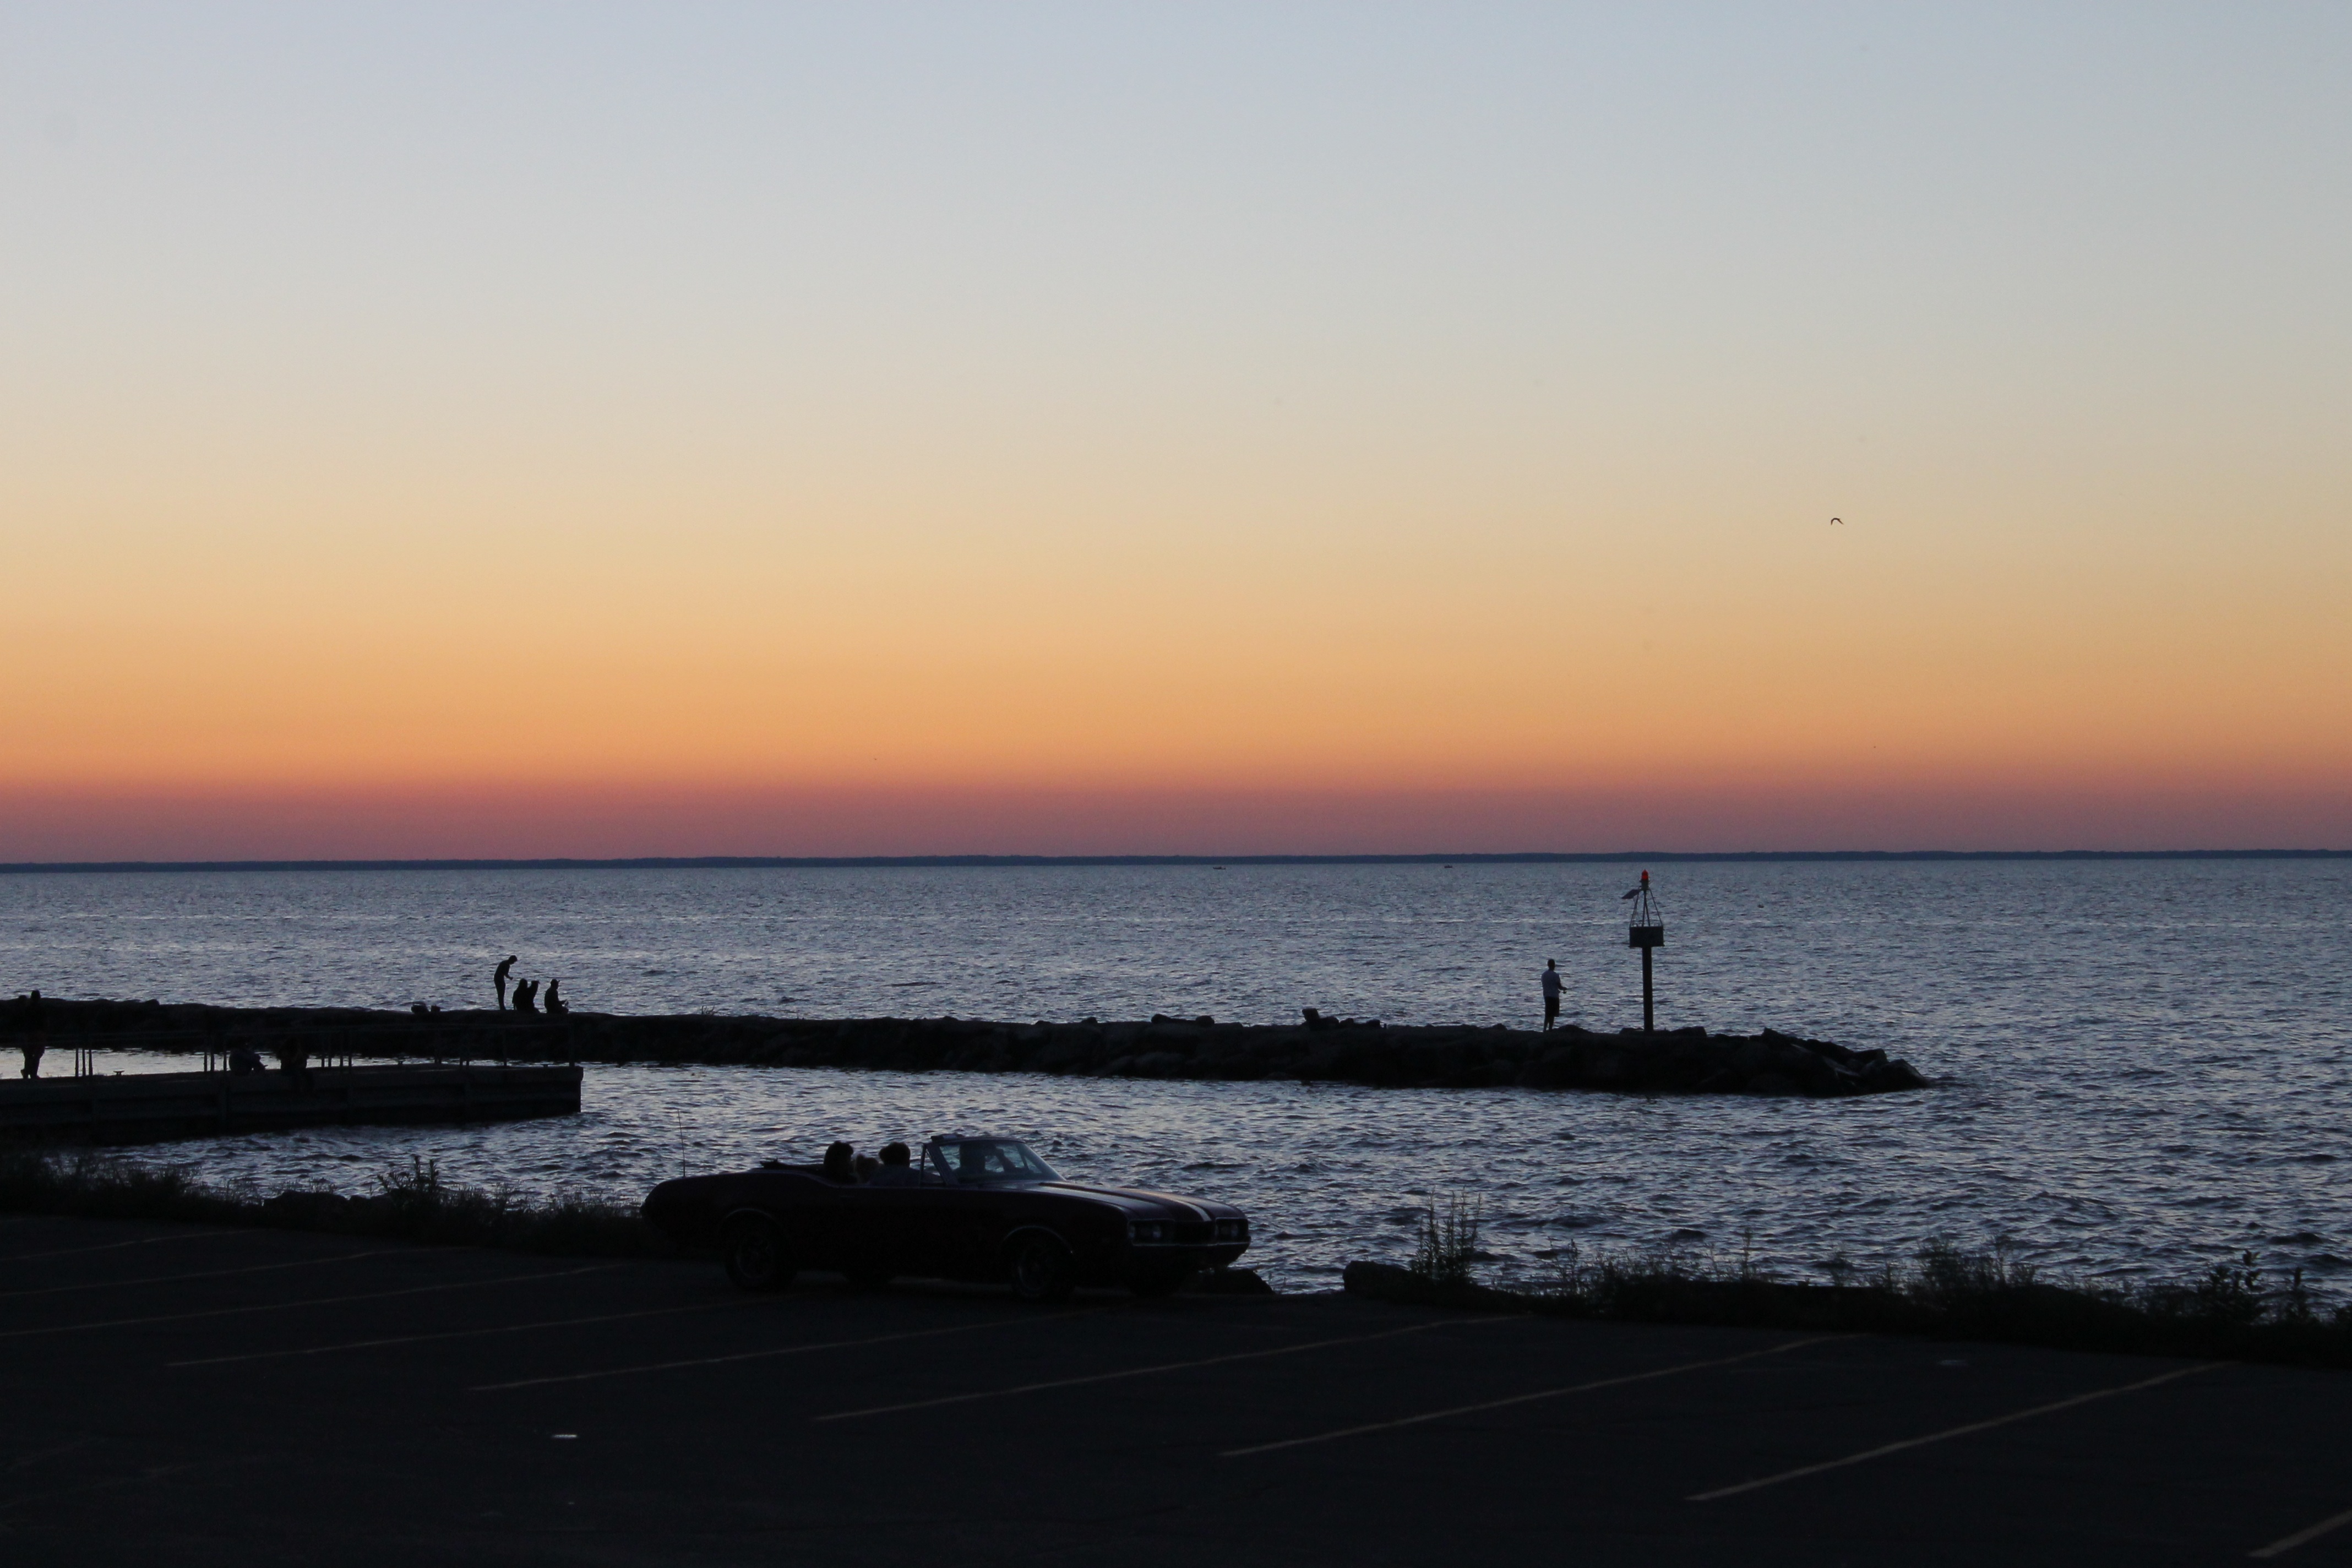
beach, sea, coast, ocean, horizon, silhouette, sunrise, sunset, morning, shore, wave, dawn, pier, dusk, evening, vehicle, tower, bay, body of water, sunset sky, breakwater, cape, afterglow, green bay, wind wave